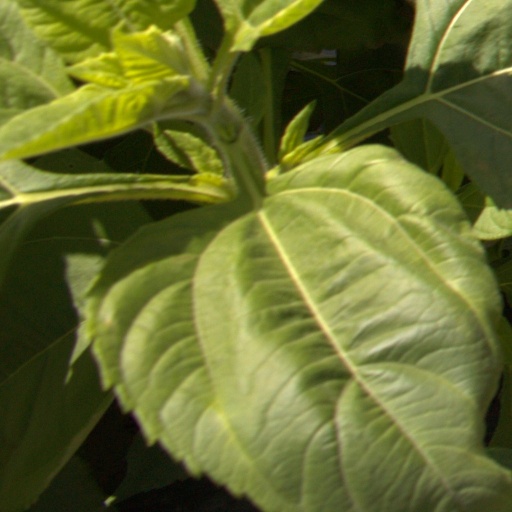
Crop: Jerusalem artichoke